Vehicle registration plates of Romania

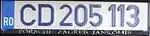
Diplomatic plate

Most commonly known as "green plates", they are similar to the standard format, but use a green inscription instead of black. This kind of plate is meant solely for electric vehicles (EVs), distinguishing them from those vehicles relying on gasoline or diesel.